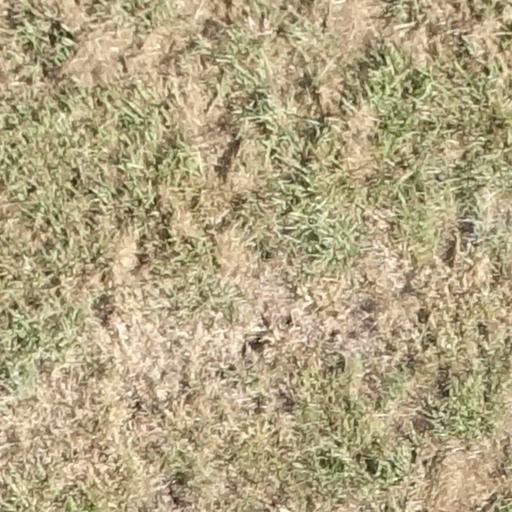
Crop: sorghum